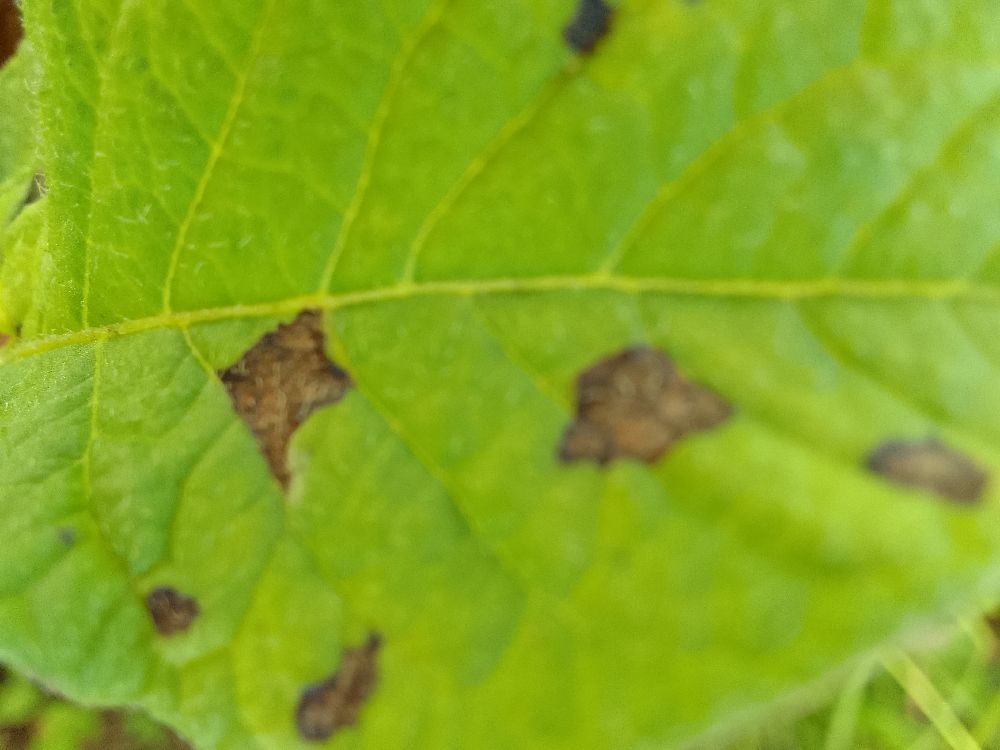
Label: Early blight